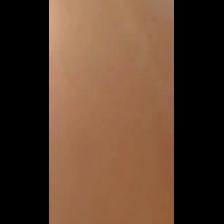
Label: NonHuman